Clothing-optional bike ride

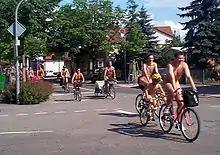
FKK-Radtour 2001 in Karlsruhe, Germany

A clothing-optional bike ride is a cycling event in which nudity is permitted or expected. There are many clothing-optional cycling events around the world. Rides may be political, recreational, artistic, or a unique combination thereof. Some are used to promote topfreedom, a social movement to accord women and girls the right to be topless in public where men and boys have that right.